Changan Joice

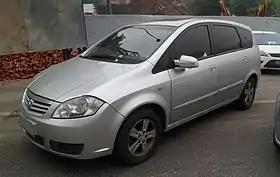
Chana Joice

The Changan Joice is a minivan produced by Changan Automobile.